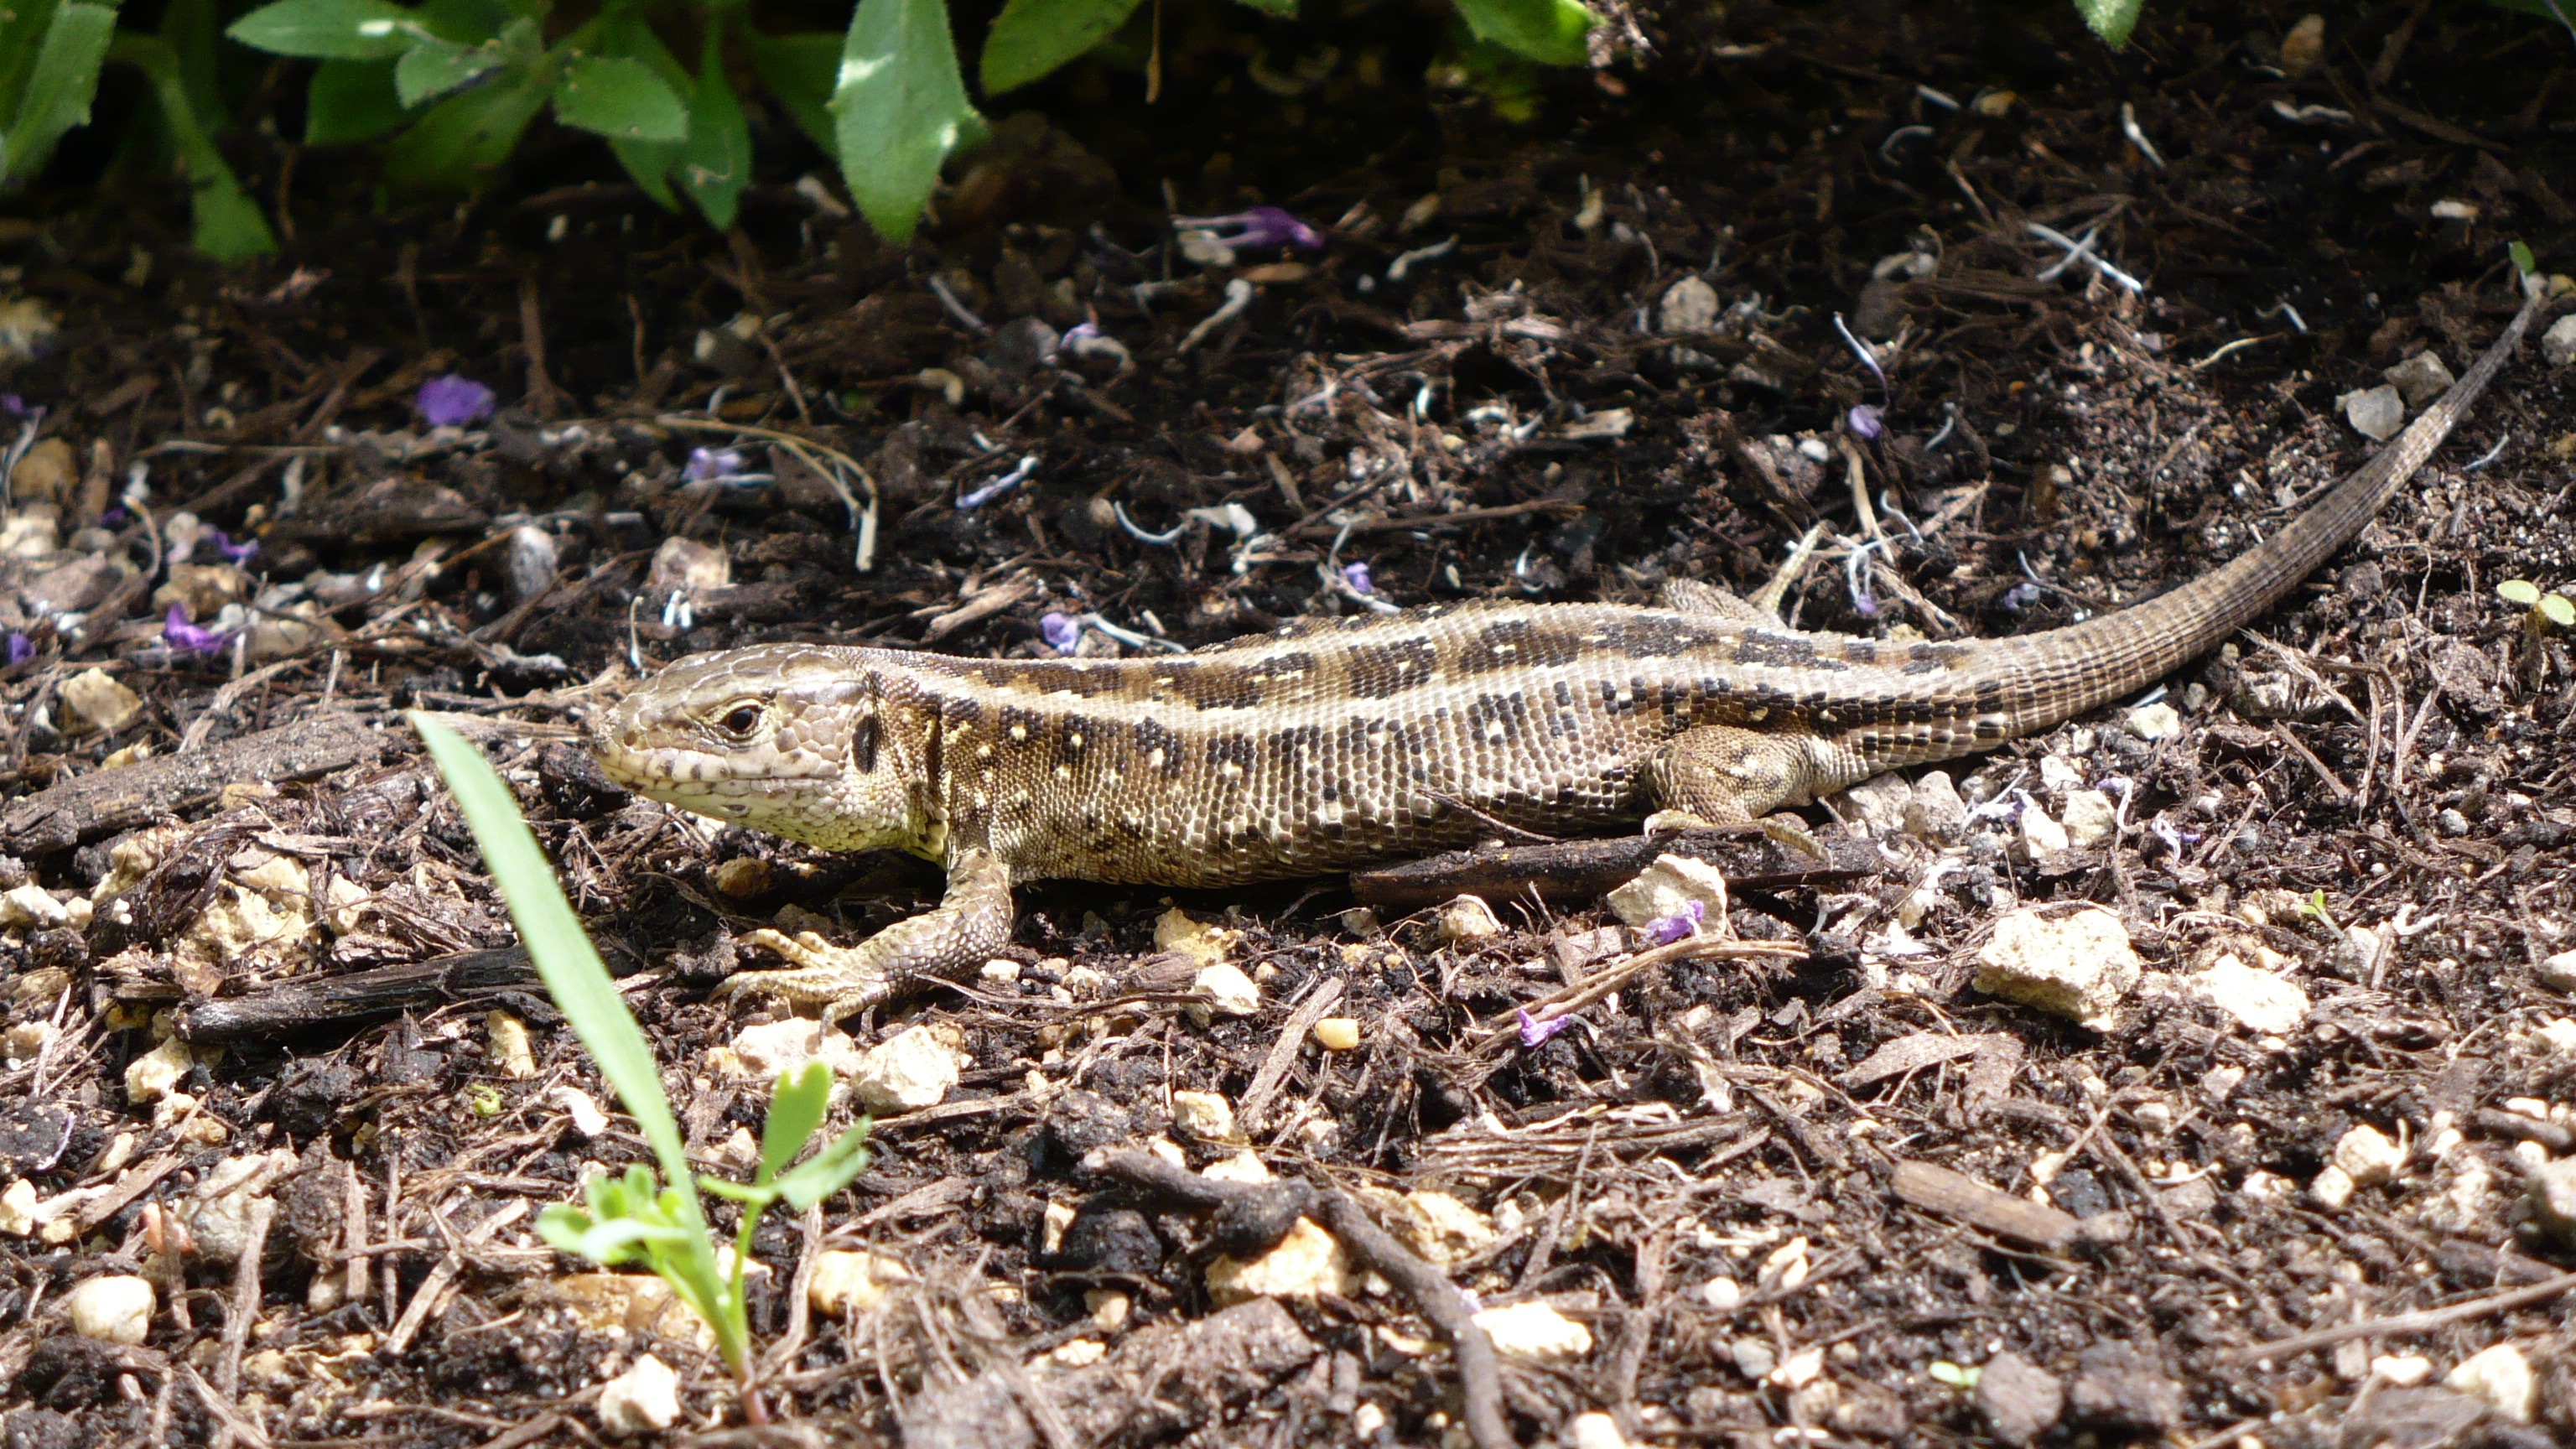
nature, female, wildlife, reptile, fauna, lizard, camouflage, vertebrate, cold blooded animals, lacerta, garter snake, sand lizard, scaled reptile, lacertidae, anguidae